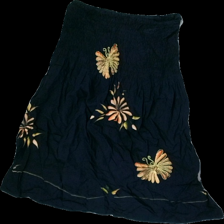
View: back
Type: Dress
Category: Ladies
Brand: Not in the list
Brand text on label: Tiki Palm
Colors: Blue, Orange
Material: 100% viscose
Pattern: Floral print
Cut: Regular
Size: L
Season: All
Price range: 50-100
Recommended usage: Reuse